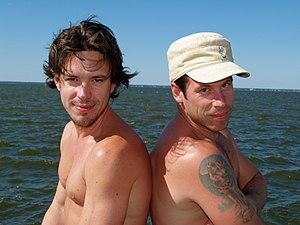
Shortbus est un film américain réalisé par John Cameron Mitchell sorti en 2006. Il est sorti officiellement en salle en octobre 2006, après avoir été présenté au mois de mai de la même année au festival de Cannes.